Edith Sutton

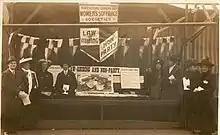
Suffrage pilgrims stall during the NUWSS Pilgrimage

In July 1913, Sutton welcomed the West Country 'pilgrims', about a hundred people, supplemented by members from the Reading, Crowthorne, Ascot and Wokingham women's suffrage groups who marched to Reading Market Place where the audience were said to be 3000 in total 'mostly orderly and interested'. The emphasis was on the law-abiding nature of the suffragist campaign. This NUWSS Great Pilgrimage, had headed on agreed routes to London, gathering support and getting hospitality from local society groups like hers en route, growing at the end to a total of 50,000 people, who gathered peacefully in Hyde Park.